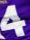
Number: 4